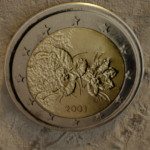
Coin value: 2euro
Country: fi
Edition: standard